68th Missile Squadron

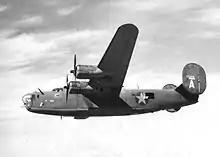
Squadron B-24D Liberator

The squadron was first activated in January 1941 as the 68th Bombardment Squadron at MacDill Field, Florida as one of the original squadrons of the 44th Bombardment Group. The squadron was equipped with Consolidated B-24 Liberators. Following the Japanese attack on Pearl Harbor, the squadron began to participate in antisubmarine patrols. Although the squadron briefly became an Operational Training Unit in February 1942, it began intensive training for deployment to the European Theater of Operations in July.